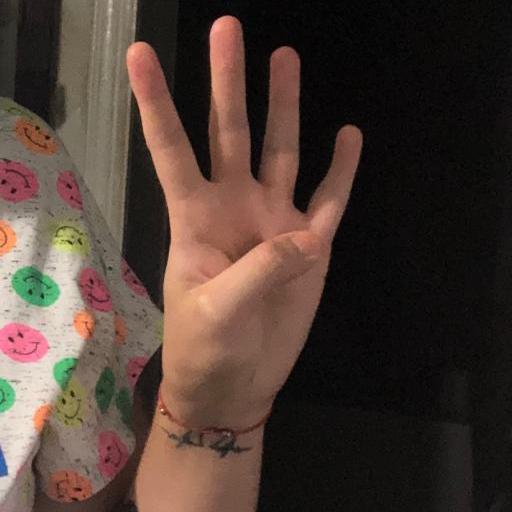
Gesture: four